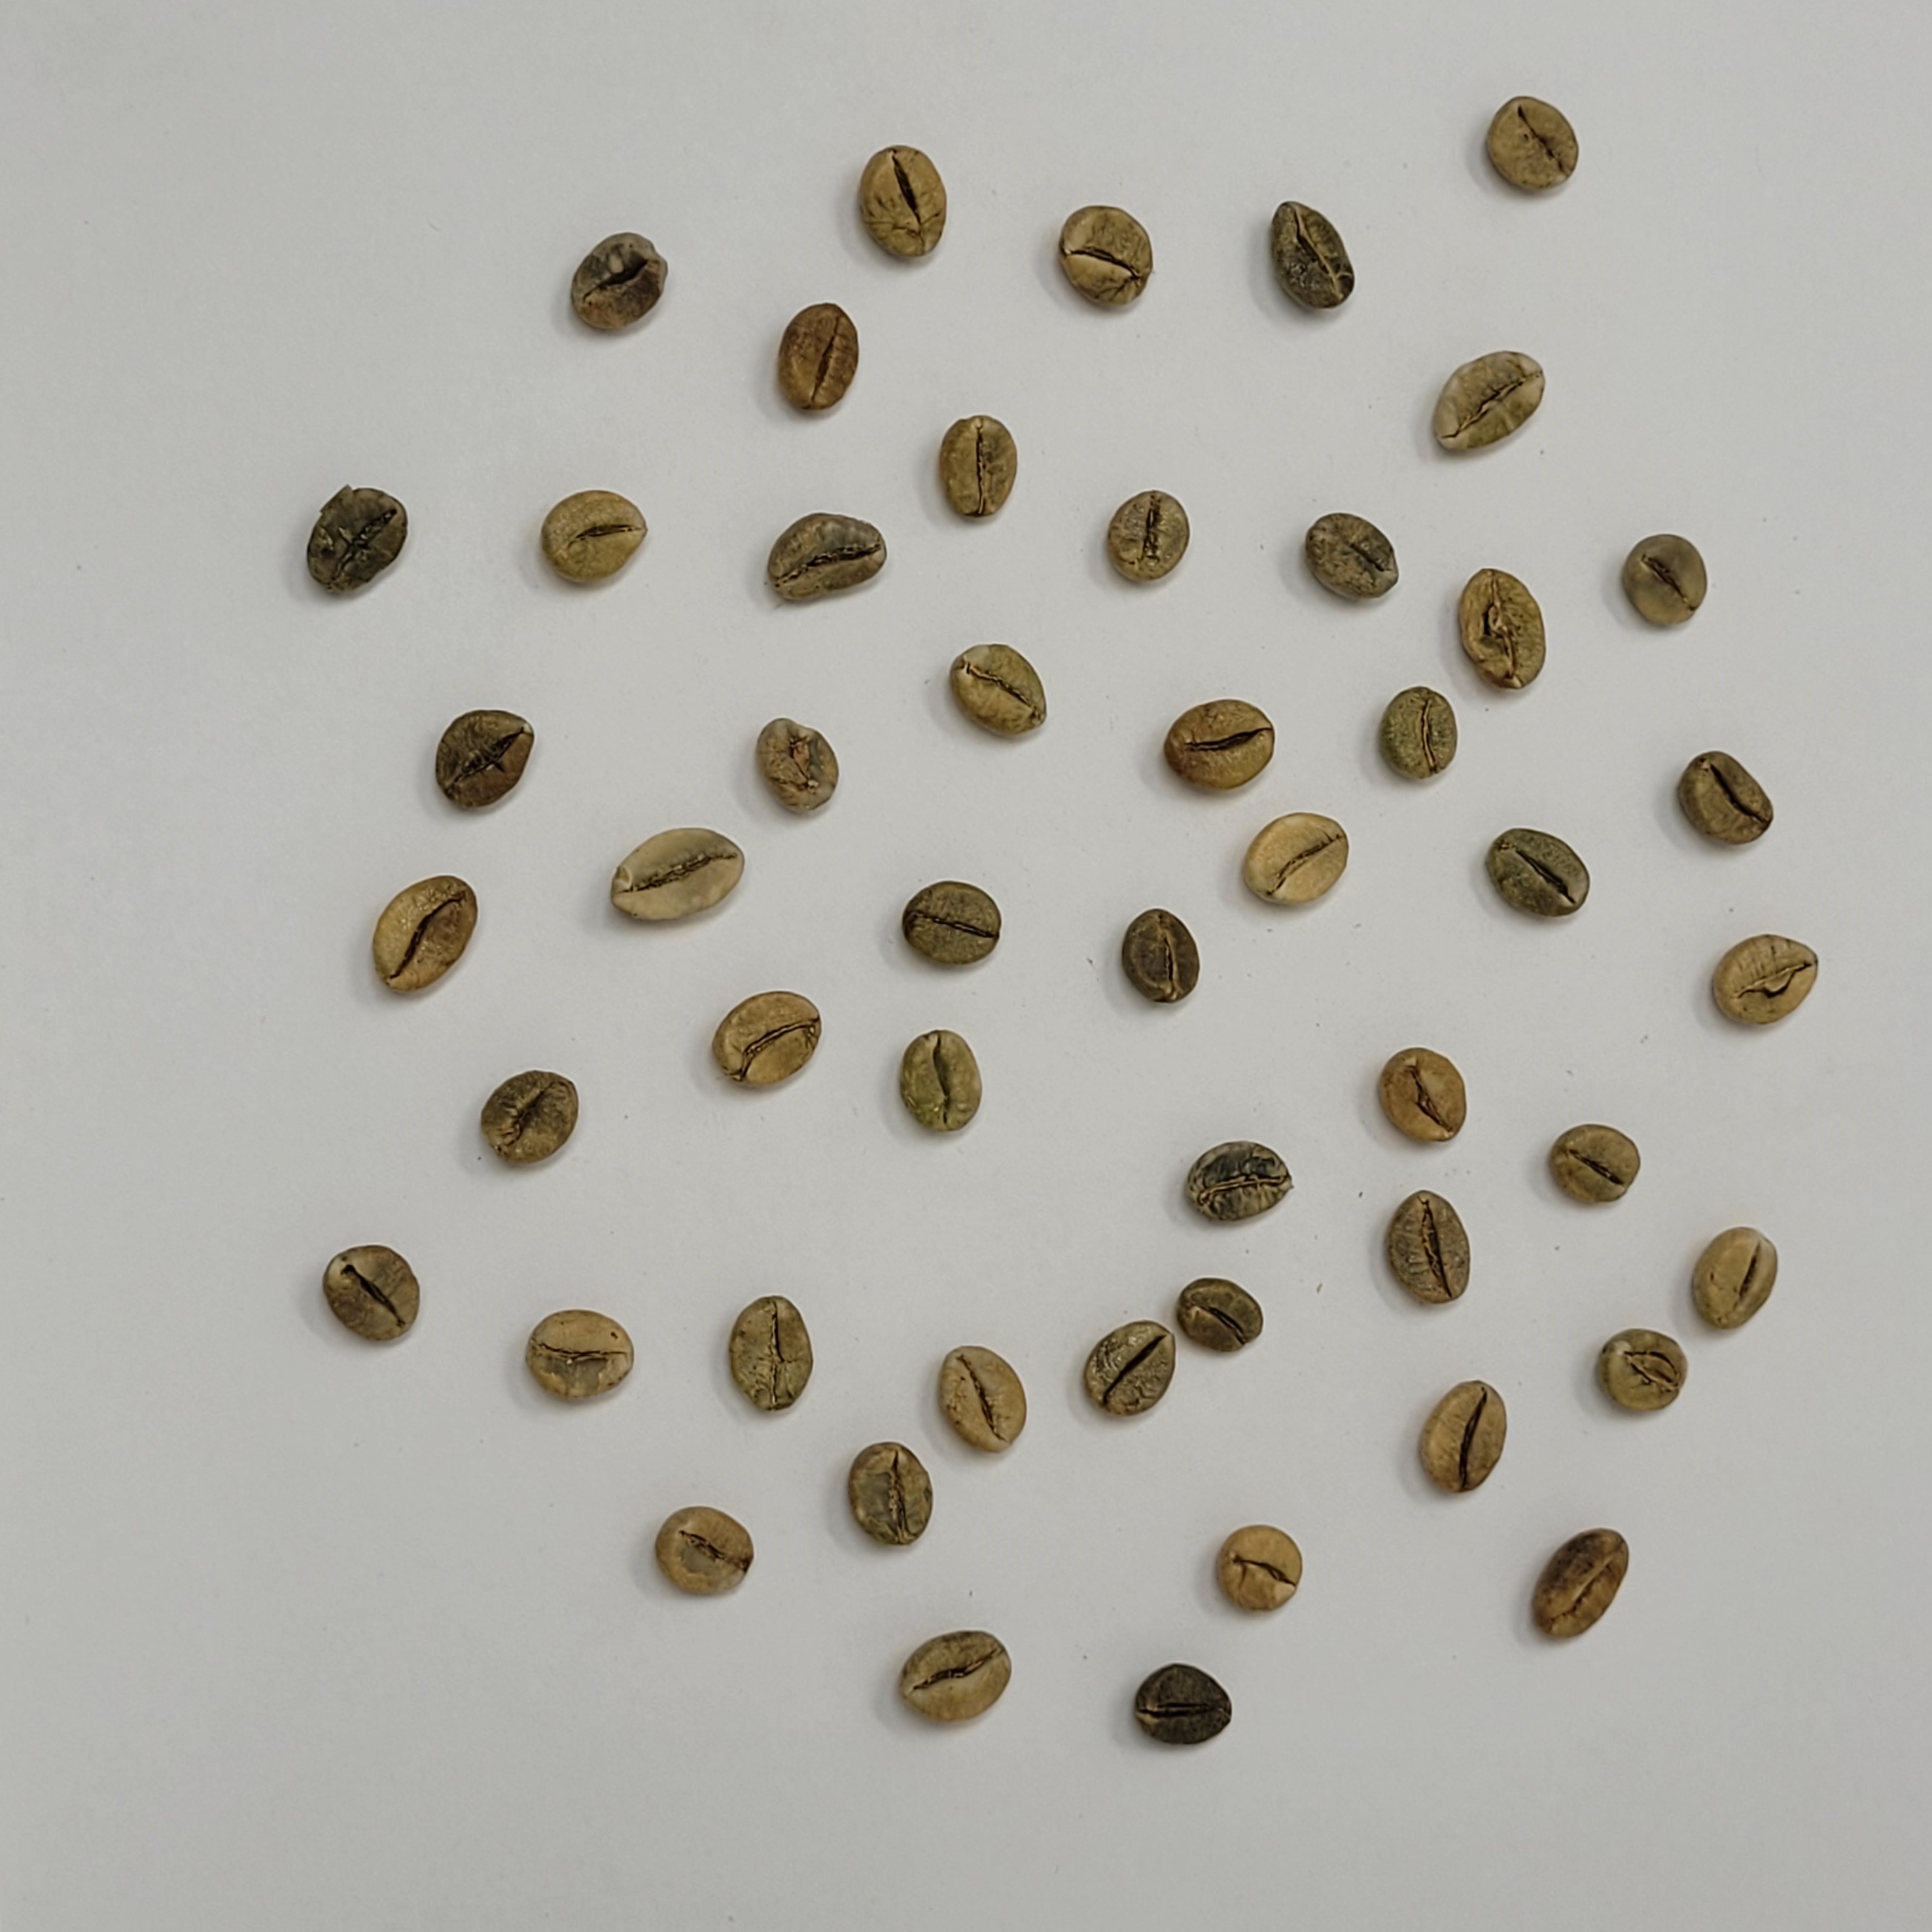
Coffee bean quality grade: A